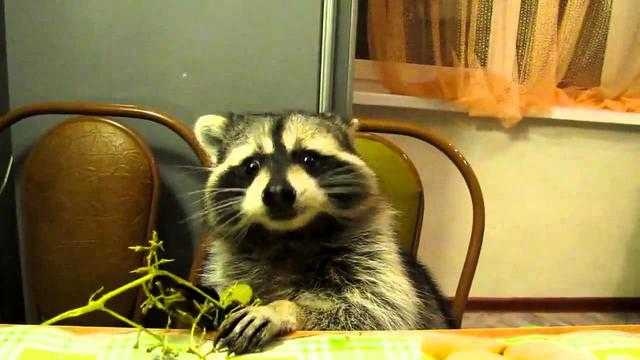
Label: Grapes